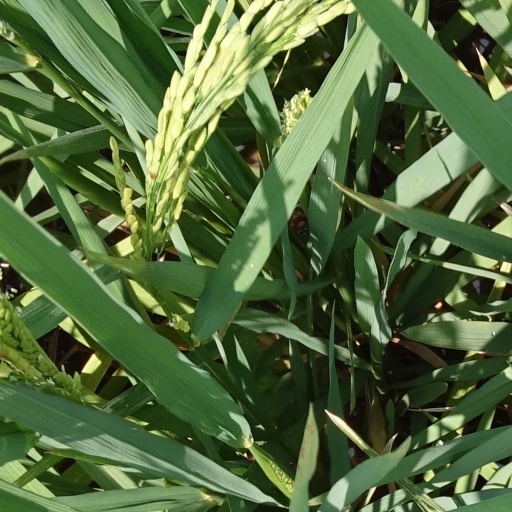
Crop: rice